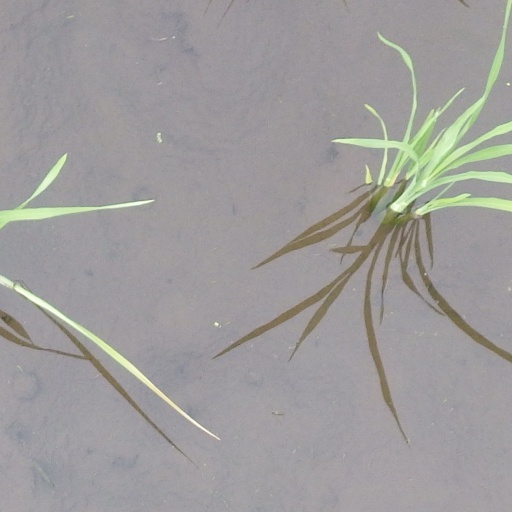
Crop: rice